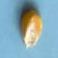
Maize quality: Good